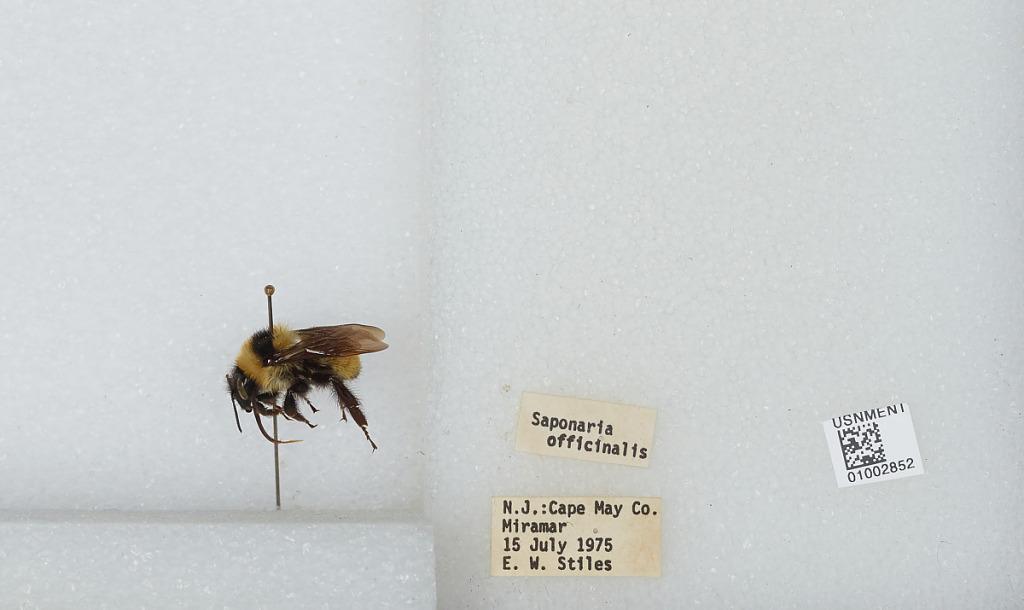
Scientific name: Bombus (Fervidobombus) fervidus fervidus (Fabricius)
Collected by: E. Stiles
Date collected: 1975-7-15
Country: United States
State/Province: New Jersey
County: Cape May
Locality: Miramar